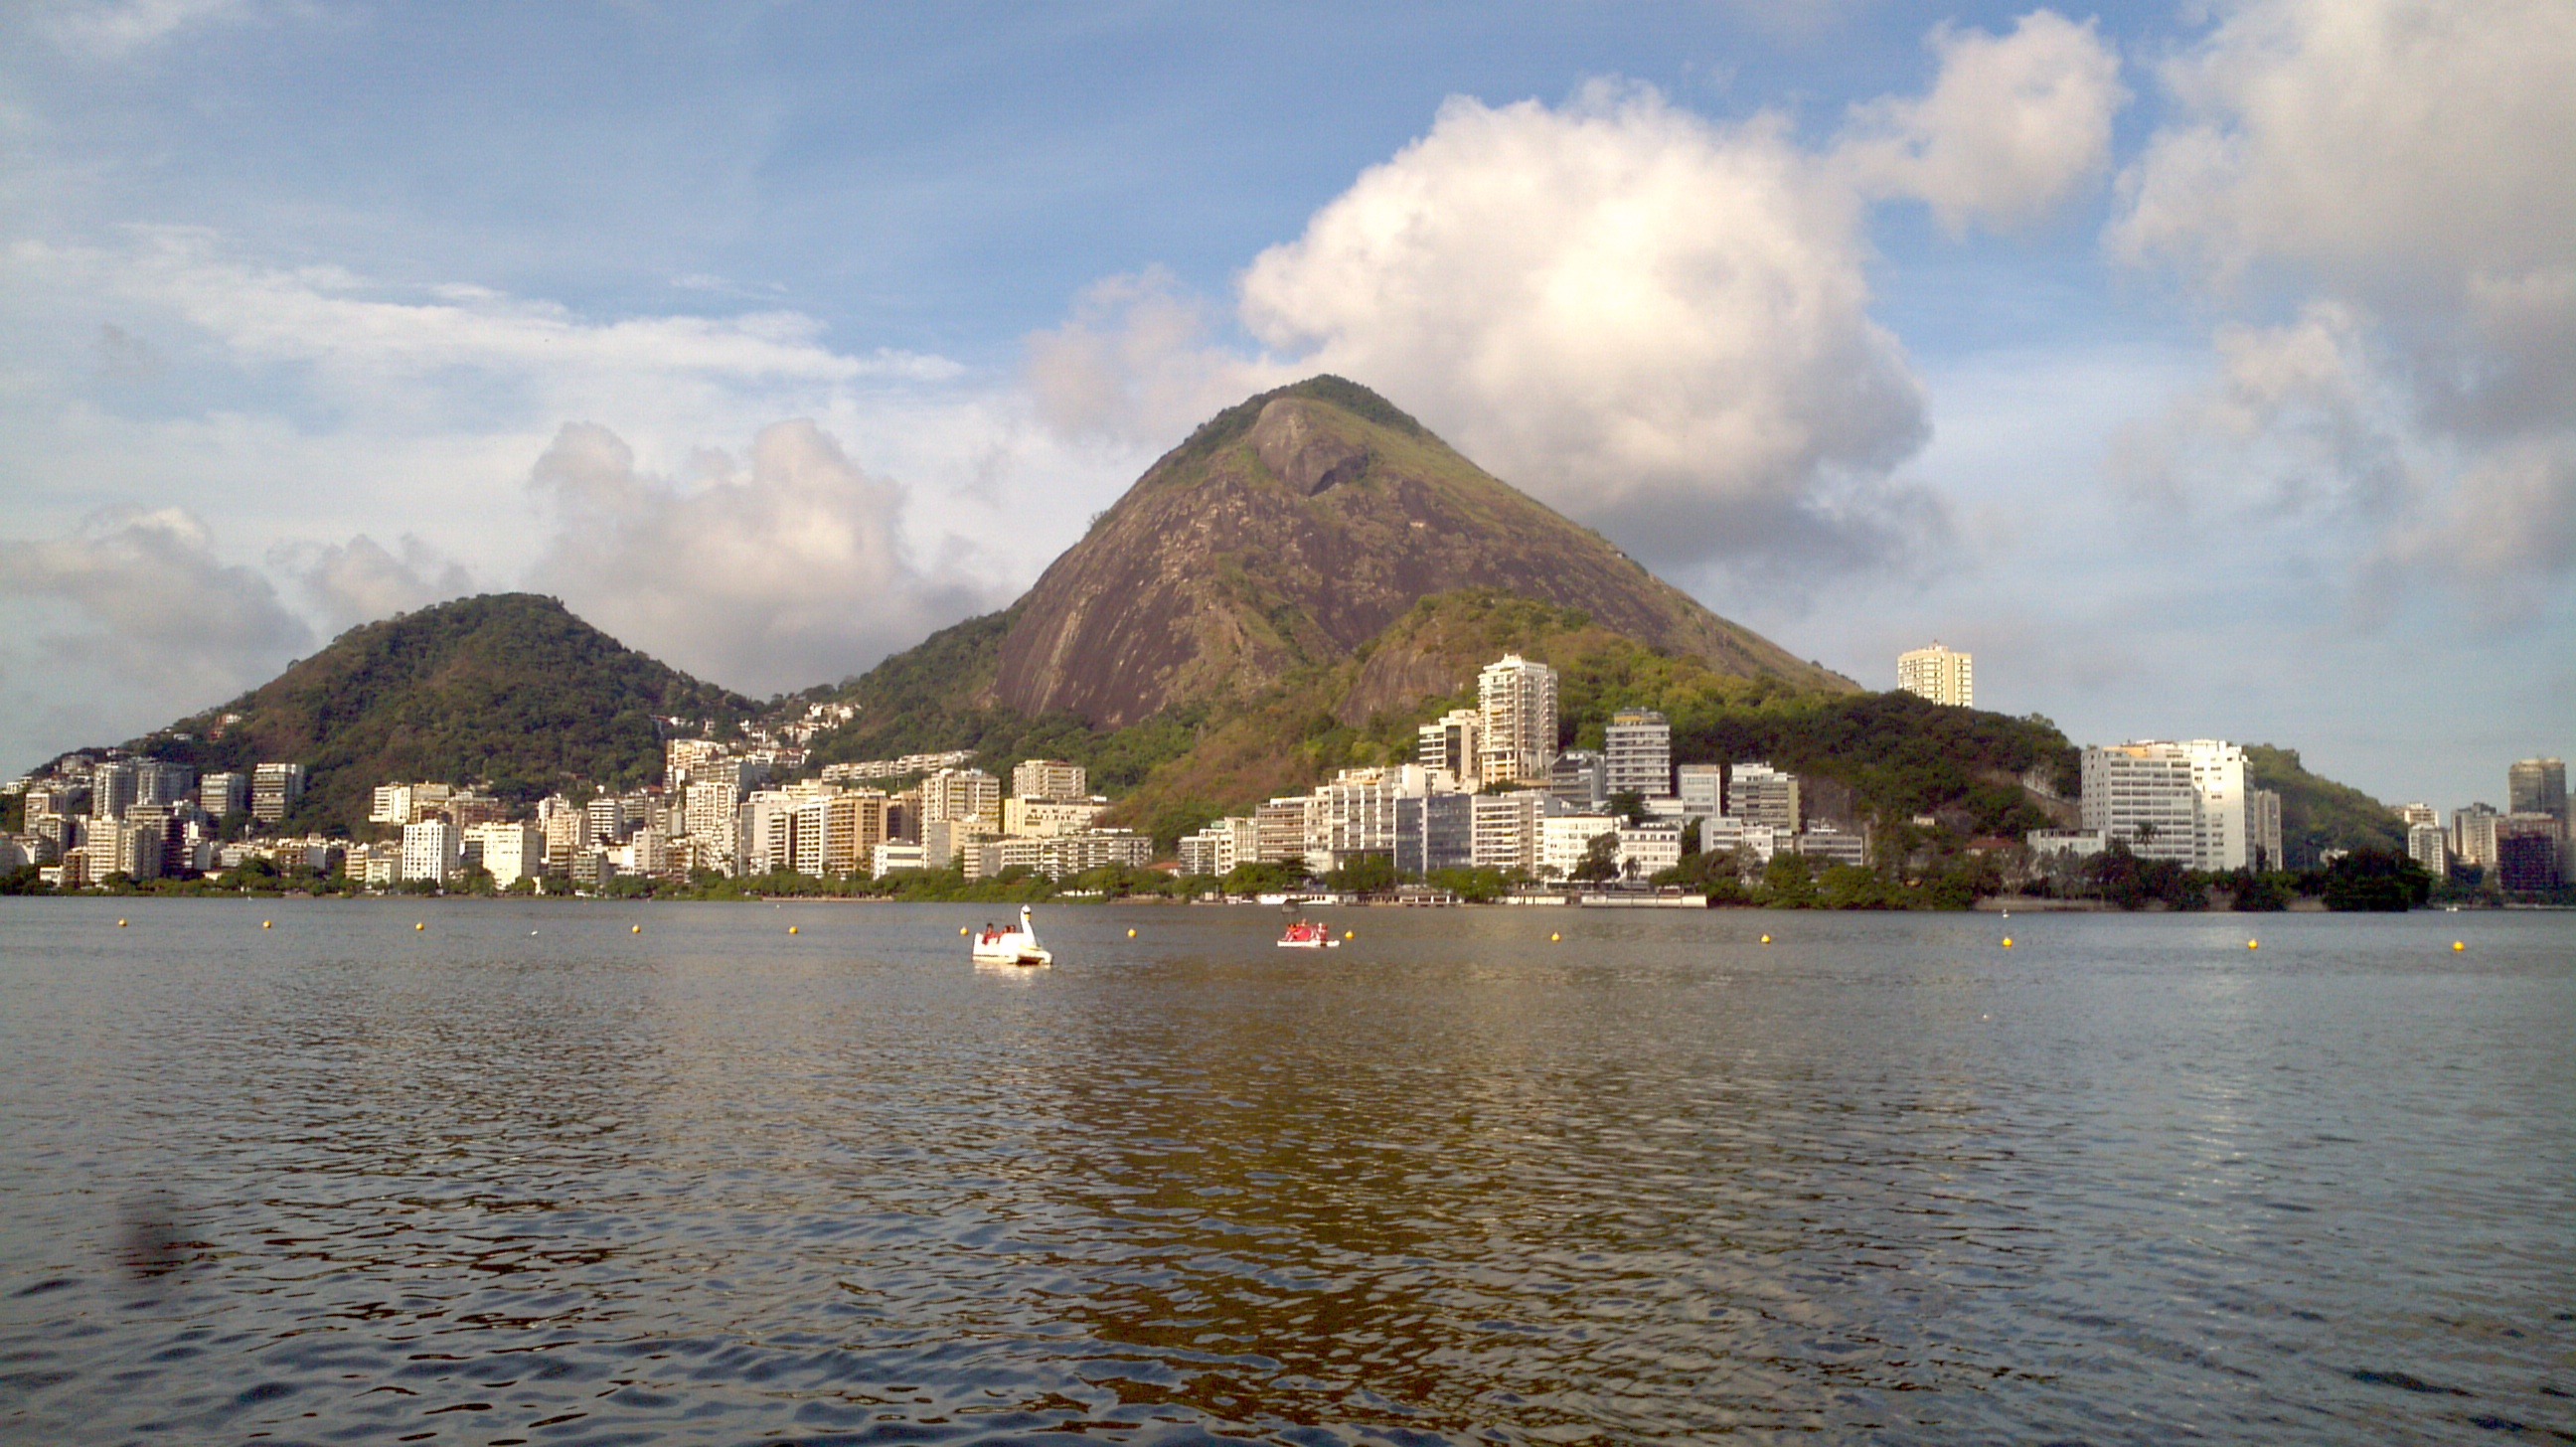
landscape, sea, coast, mountain, sky, lake, town, city, mountain range, panorama, vacation, bay, fjord, body of water, rio de janeiro, symmetry, brazil, loch, cape, landform, geographical feature